Upstate University Hospital

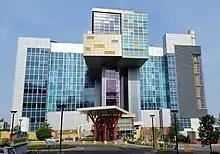
Upstate Golisano Children's Hospital

While the affiliated medical school, Norton College of Medicine, had existed for years prior, the plan to operate a medical center affiliated with the university was thought of as far back as 1915, when university Dean, John Heffron proposed the idea.